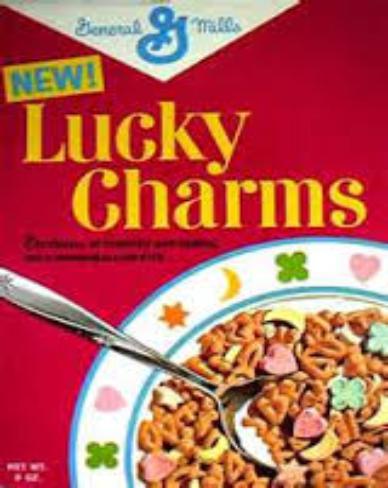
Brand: Lucky Charms
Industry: Food